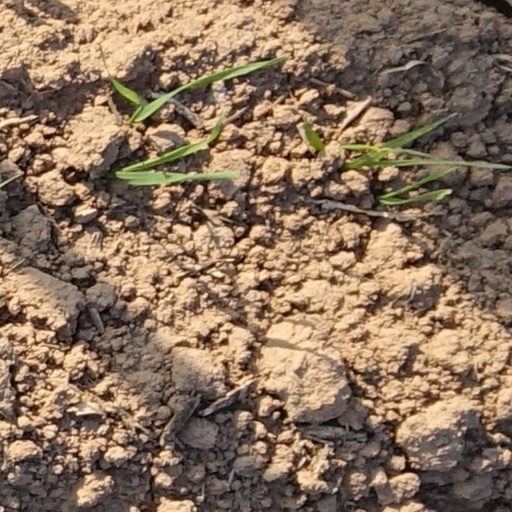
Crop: wheat